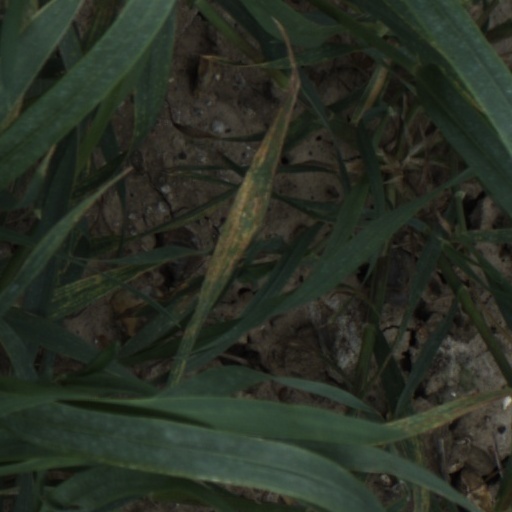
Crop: wheat